F. Ambrose Clark

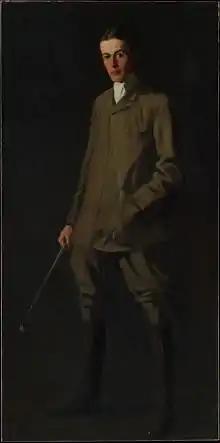
"Portrait of F. Ambrose Clark" (1904) by Robert Henri, Metropolitan Museum of Art.

The most famous horse under Brose was a gelding he sold to his wife Florence for $5.00 (one pound) at the time just prior to the 1933 English Grand National was Kellsboro Jack (Ireland). Trained by Ivor Anthony, the American-bred horse would become, at the time, just the 3rd American owned horse to win the grueling English steeplechase race at Aintree Racecourse. In the same race, Ambrose had entered Chadd's Ford who finished next to last. Kellsboro Jack's time of nine minutes thirty-eight seconds set a new record for the event.